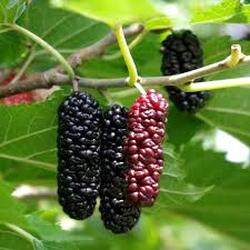
Label: Blackberry